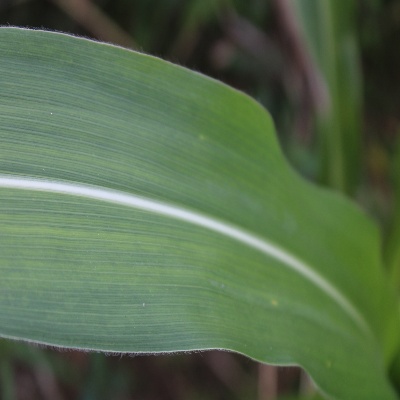
Crop: Maize
Condition: healthy